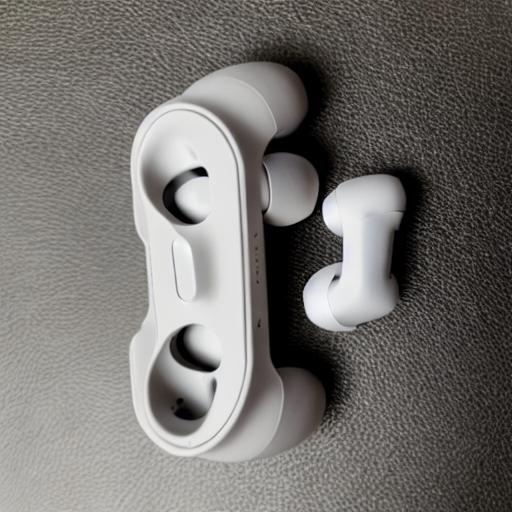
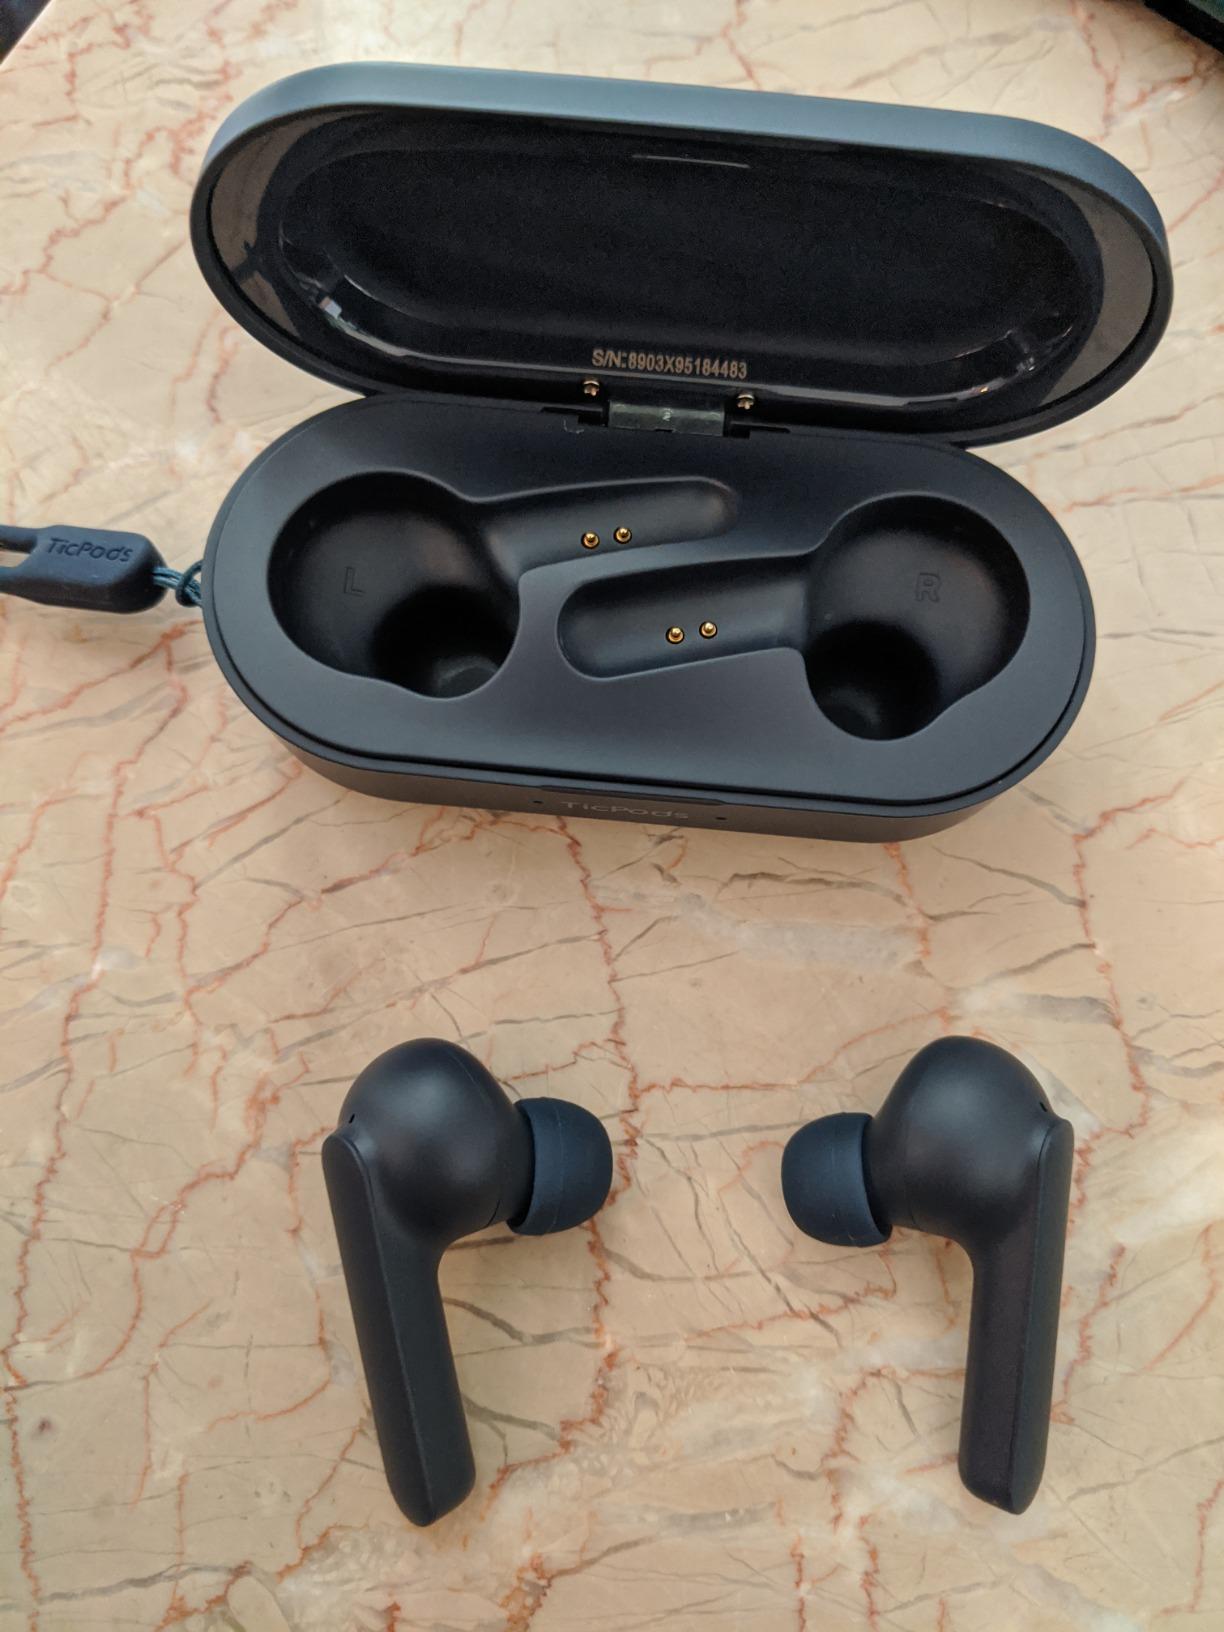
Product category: earbuds
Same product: no